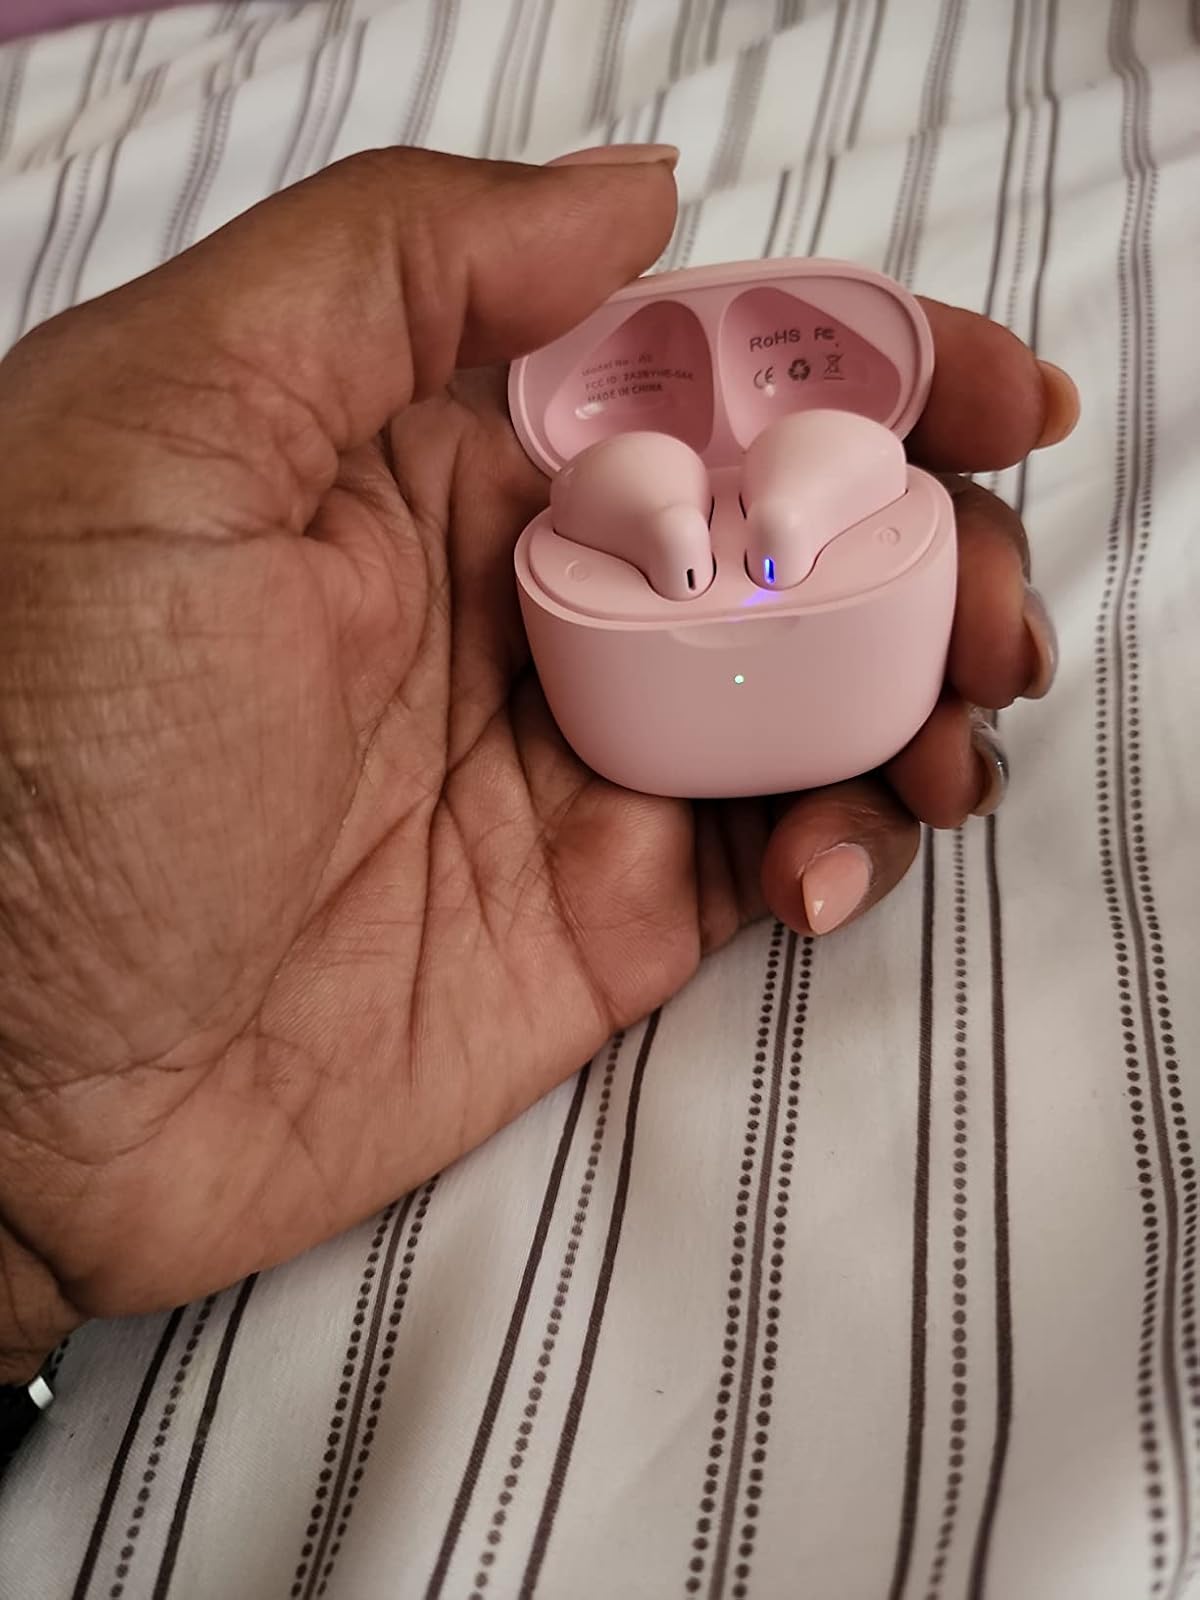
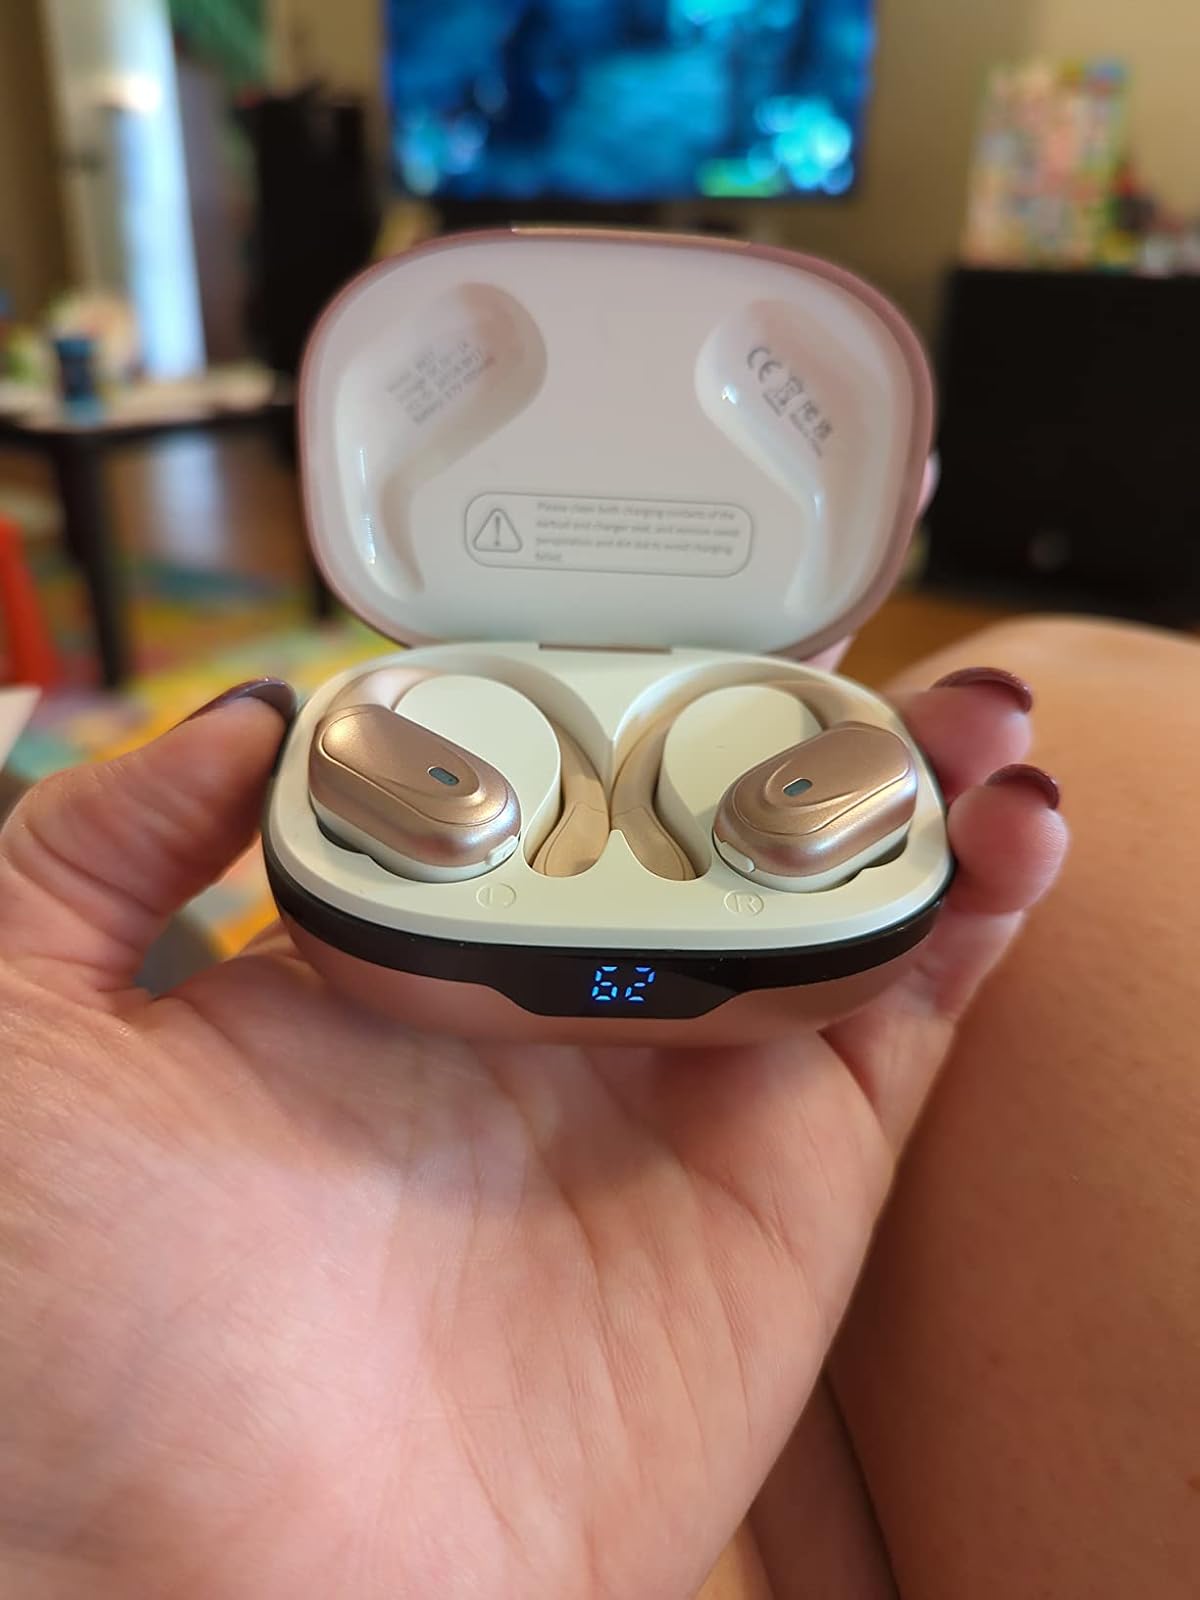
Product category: earbuds
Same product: no